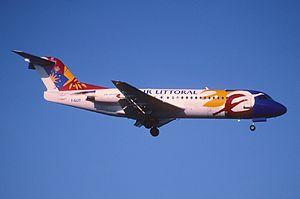
Air Littoral était une compagnie aérienne française régionale basée à l'aéroport de Montpellier. Créée en 1974, elle a déposé son bilan en 2004.